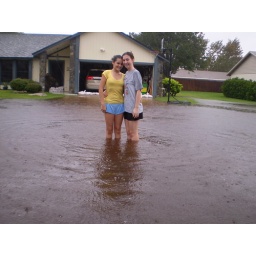
Sam and Stef standing in the middle of the street in front of our house